Question: Please indicate a possible affordance area of the frisbee that can be used for holding
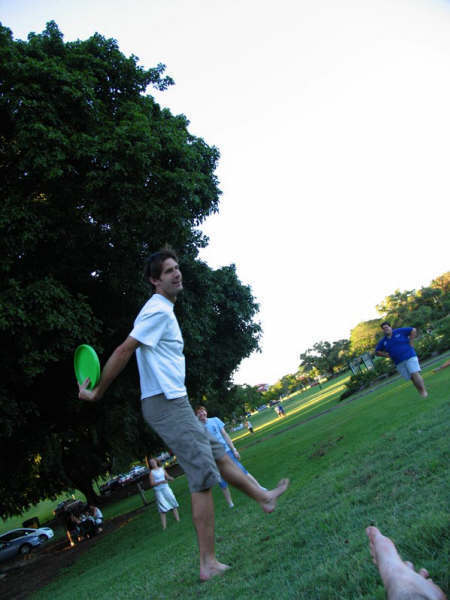
Answer: [70.661, 341.042, 106.389, 401.236]